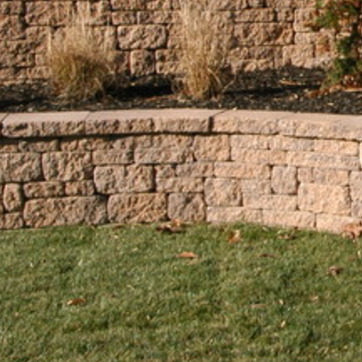
Material: stone